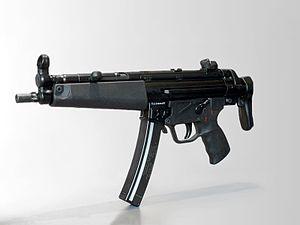
Les Forces armées de Malte - Forzi Armati ta' Malta en maltais, Armed Forces of Malta en anglais et AFM en abrégé - est le nom donné à l'ensemble des forces militaires de Malte. Les AFM sont constituées d'une brigade composée d'un quartier général et trois bataillons avec de petites forces aériennes et navales. Le poste de ministre de la défense est actuellement occupé par le ministre de l'Intérieur Michael Farrugia.